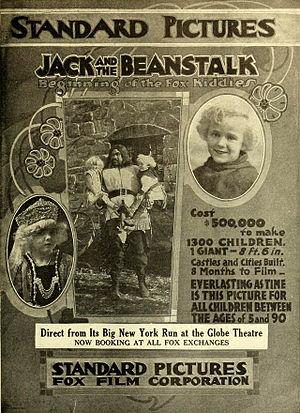
Jack et le haricot magique est un film américain réalisé par Chester M. Franklin et Sidney Franklin, sorti en 1917.
Chester Mortimer Franklin souvent crédité Chester M. Franklin est un réalisateur, acteur, scénariste et producteur américain.
Jack et le Haricot magique est un conte populaire anglais.